Sanriku Station

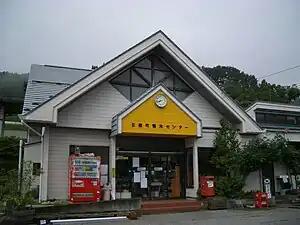
Sanriku Station in September 2008

was a railway station on the Sanriku Railway Company’s Rias Line located in the city of Ōfunato, Iwate Prefecture, Japan. It is 17.0 rail kilometers from the terminus of the line at Sakari Station.